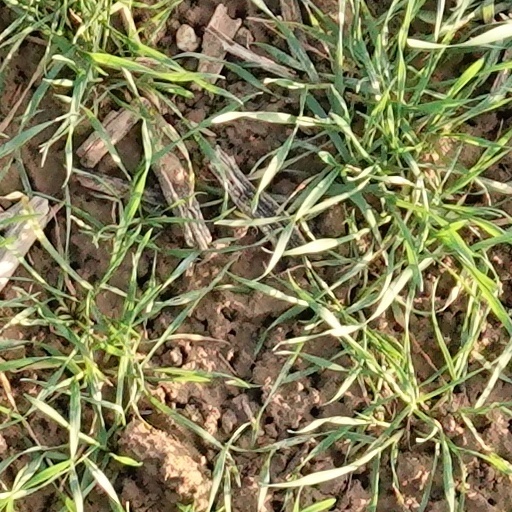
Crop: wheat